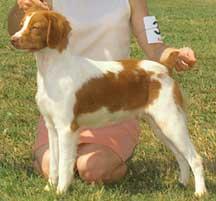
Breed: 232-n000076-Brittany_spaniel